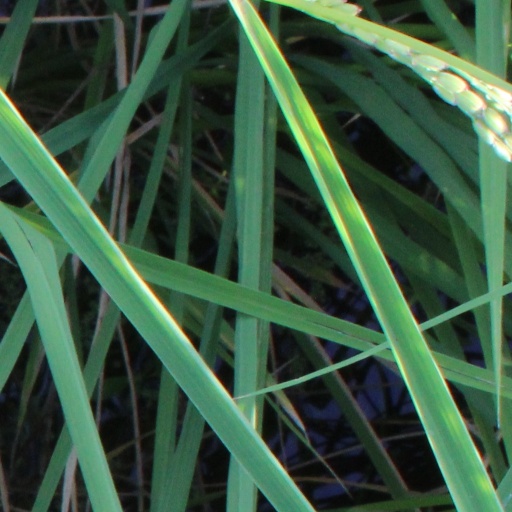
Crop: rice